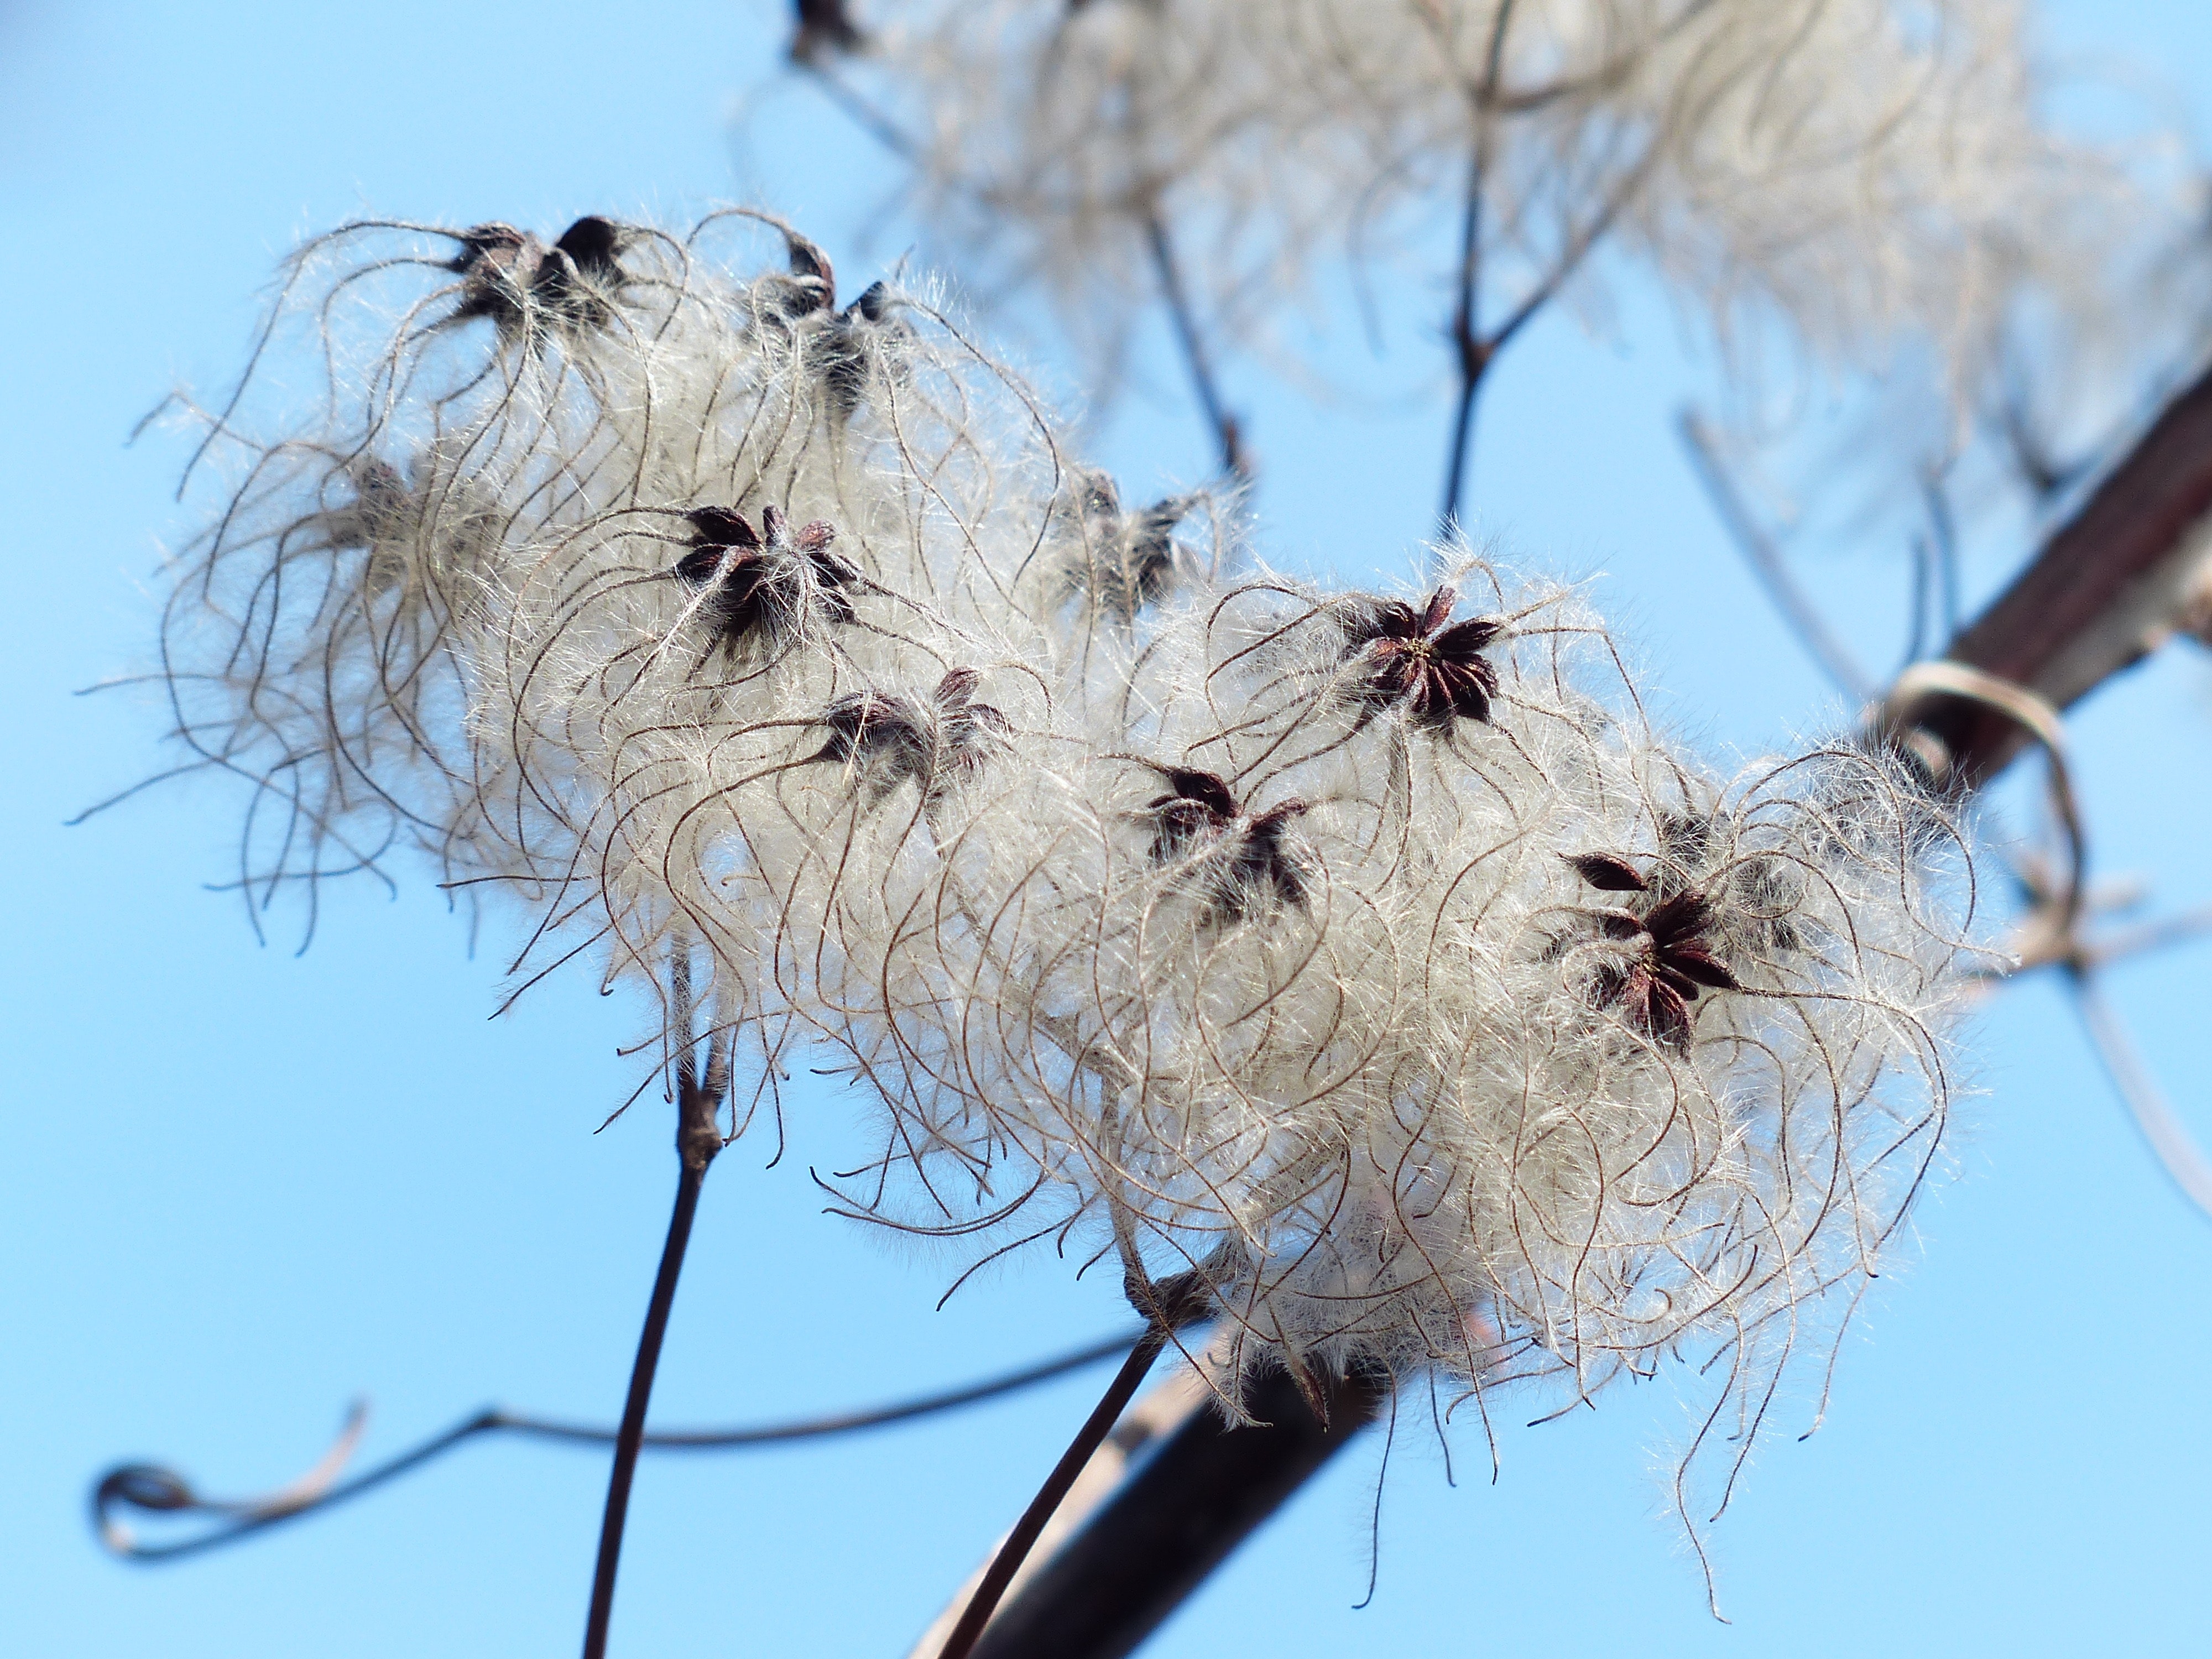
twig, plant, branch, sky, organism, tree, flower, plant stem, pollen, winter